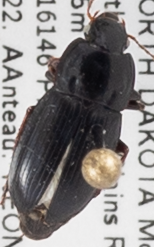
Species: Harpalus opacipennis
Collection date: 2022-07-12
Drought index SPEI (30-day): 1.514
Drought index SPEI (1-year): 0.47
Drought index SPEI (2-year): -1.13